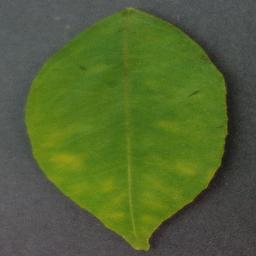
Label: Orange___Haunglongbing_(Citrus_greening)